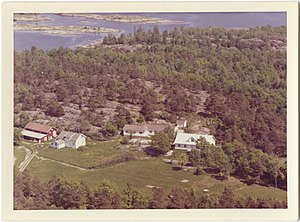
Hudø
Oslo kommunes feriekoloni på Hudøy i 1966
Hudøy, Hudø eller Hui er en ø i Tønsbergfjorden i den vestlige del af Tjøme kommune. Hudøy er på omkring 1,4 km² og har en alsidig natur med alt fra nøgne klipper til til uberørt skov.